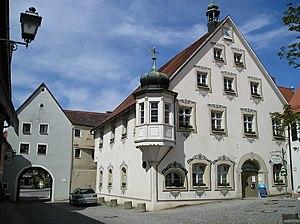
Gräfenberg est une ville de Bavière, située dans l'arrondissement de Forchheim, dans le district de Haute-Franconie.